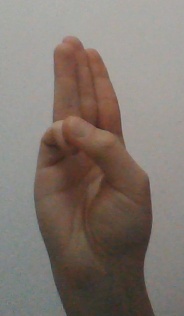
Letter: thaa